Chicken tenders

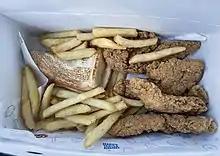
Chicken fingers from an American fast food chain, usually served with french fries and sauce of choice.

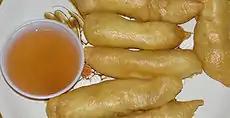
Batter-coated deep-fried golden fingers with a dipping sauce, served in an American Chinese restaurant

Chicken tenders (also known as chicken goujons, tendies, chicken strips, chicken fingers, or chicken fillets) are chicken meat prepared from the pectoralis minor muscles of the bird. These strips of white meat are located on either side of the breastbone, under the breast meat (pectoralis major). They may also be made with similarly shaped pieces cut from chicken meat, usually the breast, or sometimes just pulverized chicken flesh.